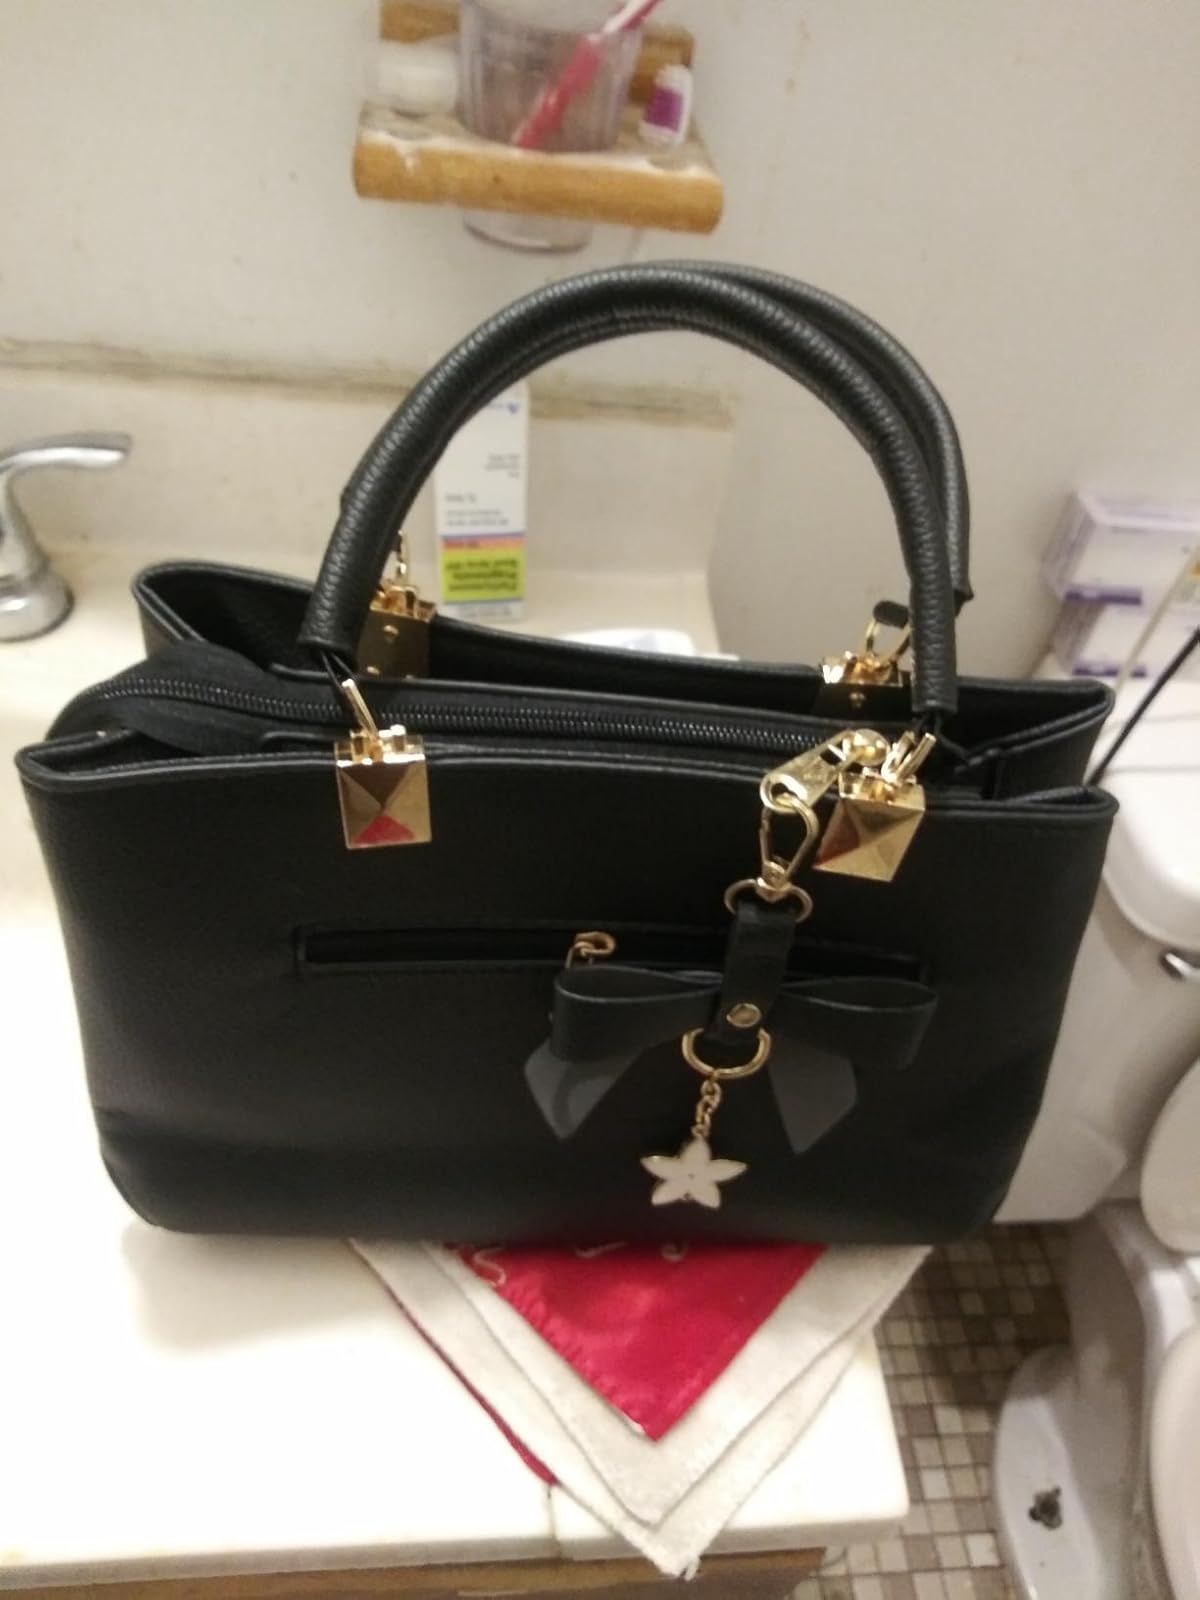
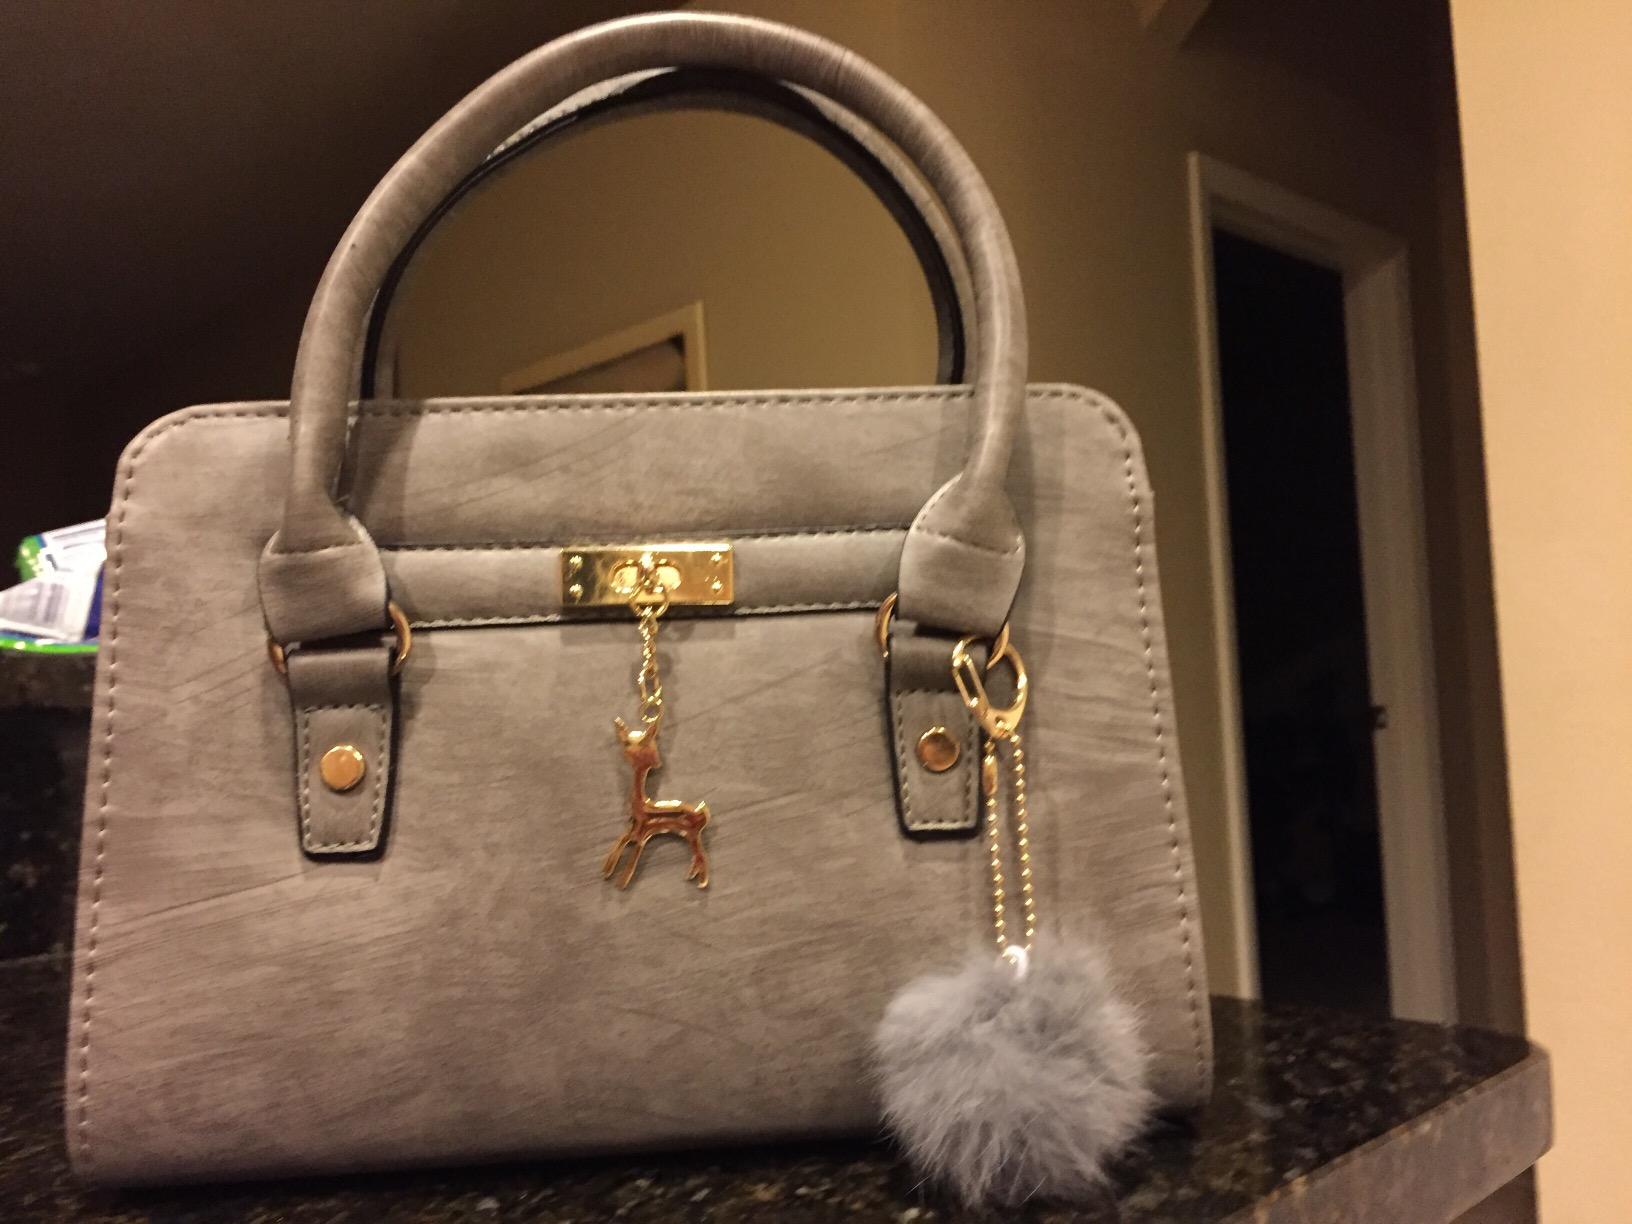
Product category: accessories_handbag
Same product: no